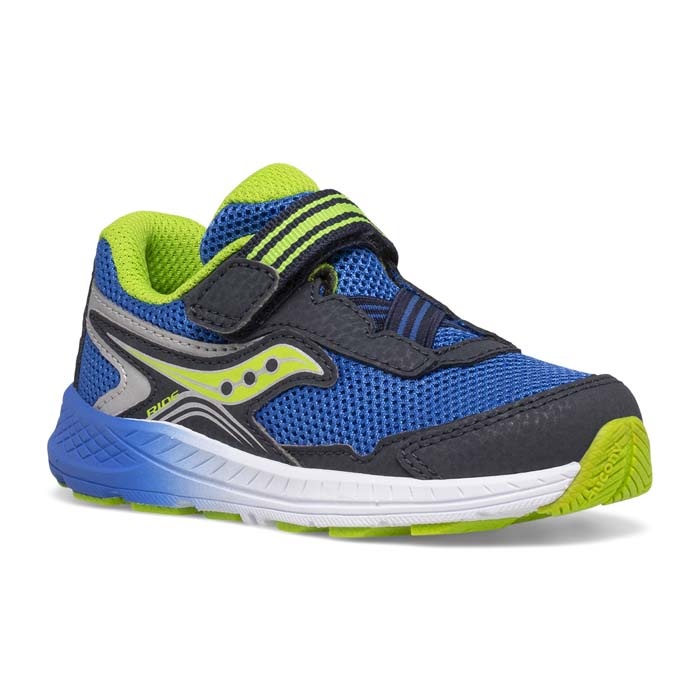
Infant Boy Saucony Ride 10 JR in Navy/Green
No matter the adventure, the ride is smooth in Saucony's Ride 10 JR designed especially for little feet. A midsole for a close to the ground feel, anti-stink lining for, well you know, and an alternative closure let's them put them on by themselves! Anti-bacterial properties in lining helps prevent bacteria and control odor Close to the ground feel for stability Cushy EVA Midsole for lightweight feel Non-marking traction pods on the outsole for serious grip Adjustable APMA Seal Of Acceptance Hook & Loop Closure Anti-Microbial Lining Rubber Outsole Mesh Upper Wide Widths
Brand: Saucony
Category: Apparel & Accessories > Shoes > Baby & Toddler Shoes > Baby & Toddler Athletic Shoes